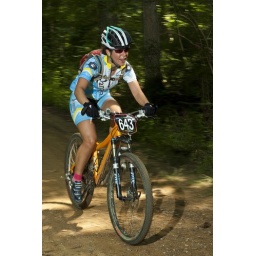
Bump N Grind mountain bike race at Oak Mountain State Park near Birmingham AL.